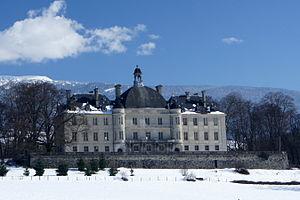
Château d'Herbeys (InscritClassé) This building is indexed in the Base Mérimée, a database of architectural heritage maintained by the French Ministry of Culture,
"Le château d'Herbeys, surnommé ""la maison des évêques"", est une ancienne maison forte, du XIVᵉ siècle, plusieurs fois remaniée, qui se dresse sur la commune d'Herbeys dans le département de l'Isère en région Rhône-Alpes. Le village est quant à lui indissociable de son château et de sa silhouette au large dôme.
Herbeys est une commune française située dans le département de l'Isère en région Auvergne-Rhône-Alpes.
Cet article recense les monuments historiques de l'Isère, en France.